Bhai Amar Bhai

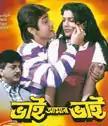
Theatrical release poster

Bhai Amar Bhai ( Brother is my brother) (1996) is a Bengali Romance drama film written & directed by Swapan Saha and produced by Shree Venkatesh Films. The film features actors Prosenjit Chatterjee, Chiranjit Chakraborty, Abhishek Chatterjee, Anushree Das, Subhendu Chatterjee and Rozina in the lead roles. The music of the film was composed by Anupam Dutta. It was said to be the first Bengali film to make 1 crore at the box office.